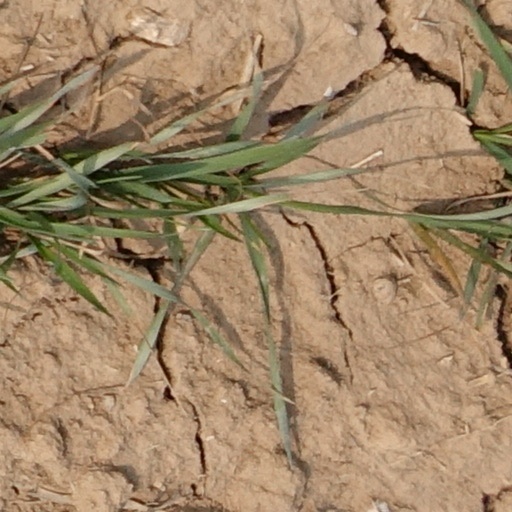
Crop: wheat